Mari Kim

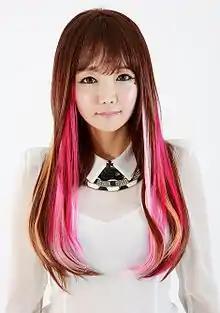
Mari Kim, 2013.

Mari Kim is a South Korean/ Australian contemporary artist from Seoul, South Korea. She is known for the big-eyed, cartoon-like female characters in her pop art paintings, called "eyedolls". Her work was popularly recognized after her 2011 collaboration with the K-pop girl group 2NE1, directing the animated music video for their single "Hate You". The single topped charts and the music video, with eyedoll action heroines portraying each of the four members, received over twenty million YouTube views.